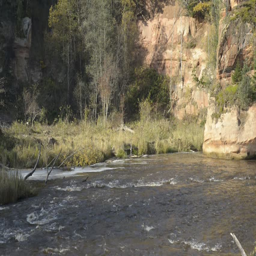
river in the national nature reserve